African-American music

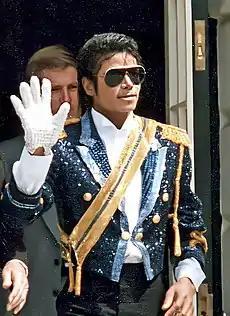
Michael Jackson leaving the White House in 1984

"Billboard" started making a separate list of hit records for African-American music in October 1942 with the "Harlem Hit Parade", which was changed in 1945 to "Race Records", and then in 1949 to "Rhythm and Blues Records".